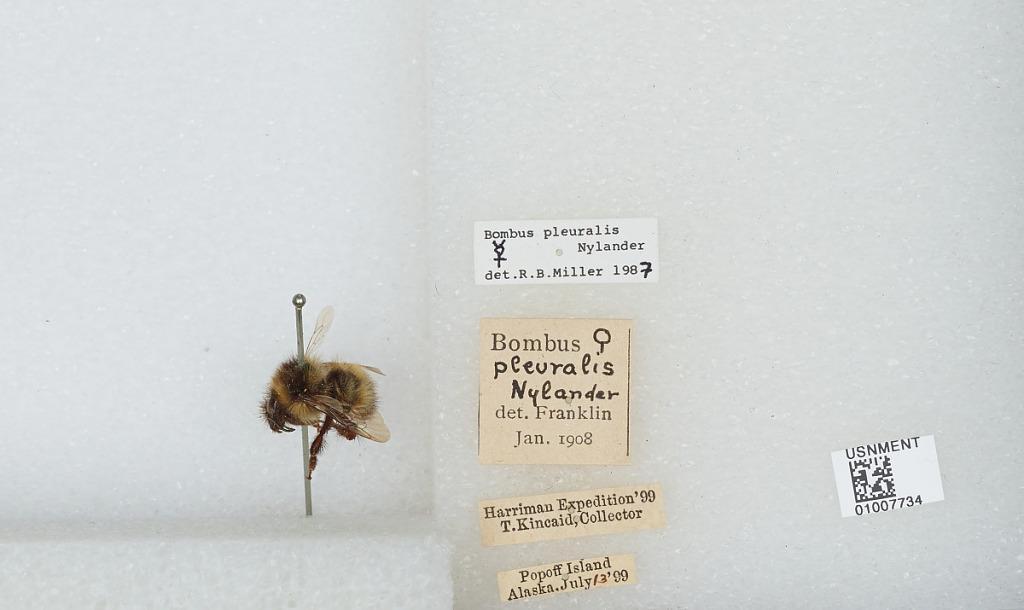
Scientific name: Bombus (Pyrobombus) flavifrons Cresson
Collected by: T. Kincaid
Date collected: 1899-7-13
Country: United States
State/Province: Alaska
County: Aleutians East
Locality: Popof Island
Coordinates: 55.3136, -160.375
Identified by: Miller, R. B.